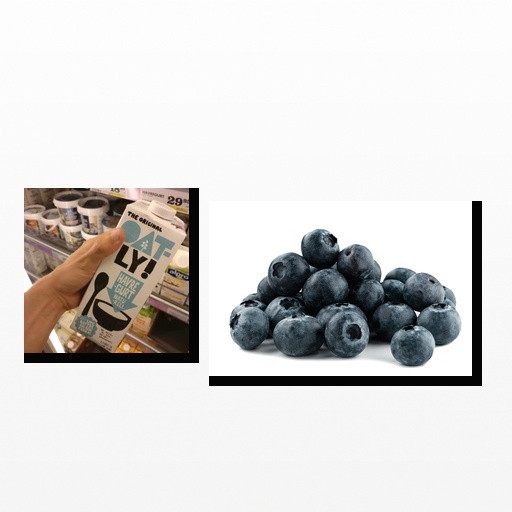
Food items: oat_yogurt, blueberry